Willis Allen House

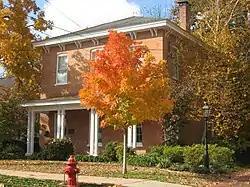

The Willis Allen House is a historic house located at 514 S. Market St. in Marion, Illinois. Built in 1854, the house is the oldest remaining in Marion. The house was built for U.S. Representative Willis Allen, the first member of the House from Williamson County. Allen, who settled in Marion in 1830, served in the House from 1851 to 1855; he was also a lawyer, judge, local politician, and Illinois Senator. The house is a two-story Italianate residence built from brick and sandstone. The hip roof of the house features a cornice with cavetto moldings and Tudor arched brackets.